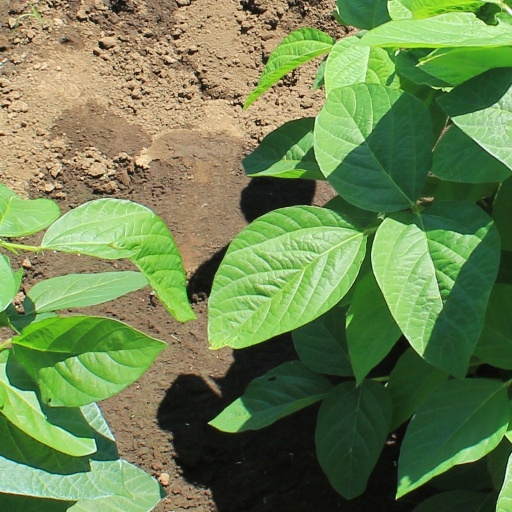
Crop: soybean